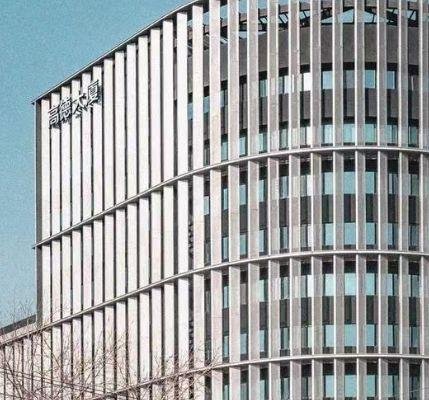
地标名称：高德大厦
所在城市：北京市·海淀区